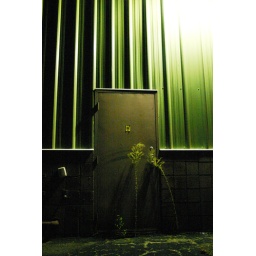
Door behind building near my house